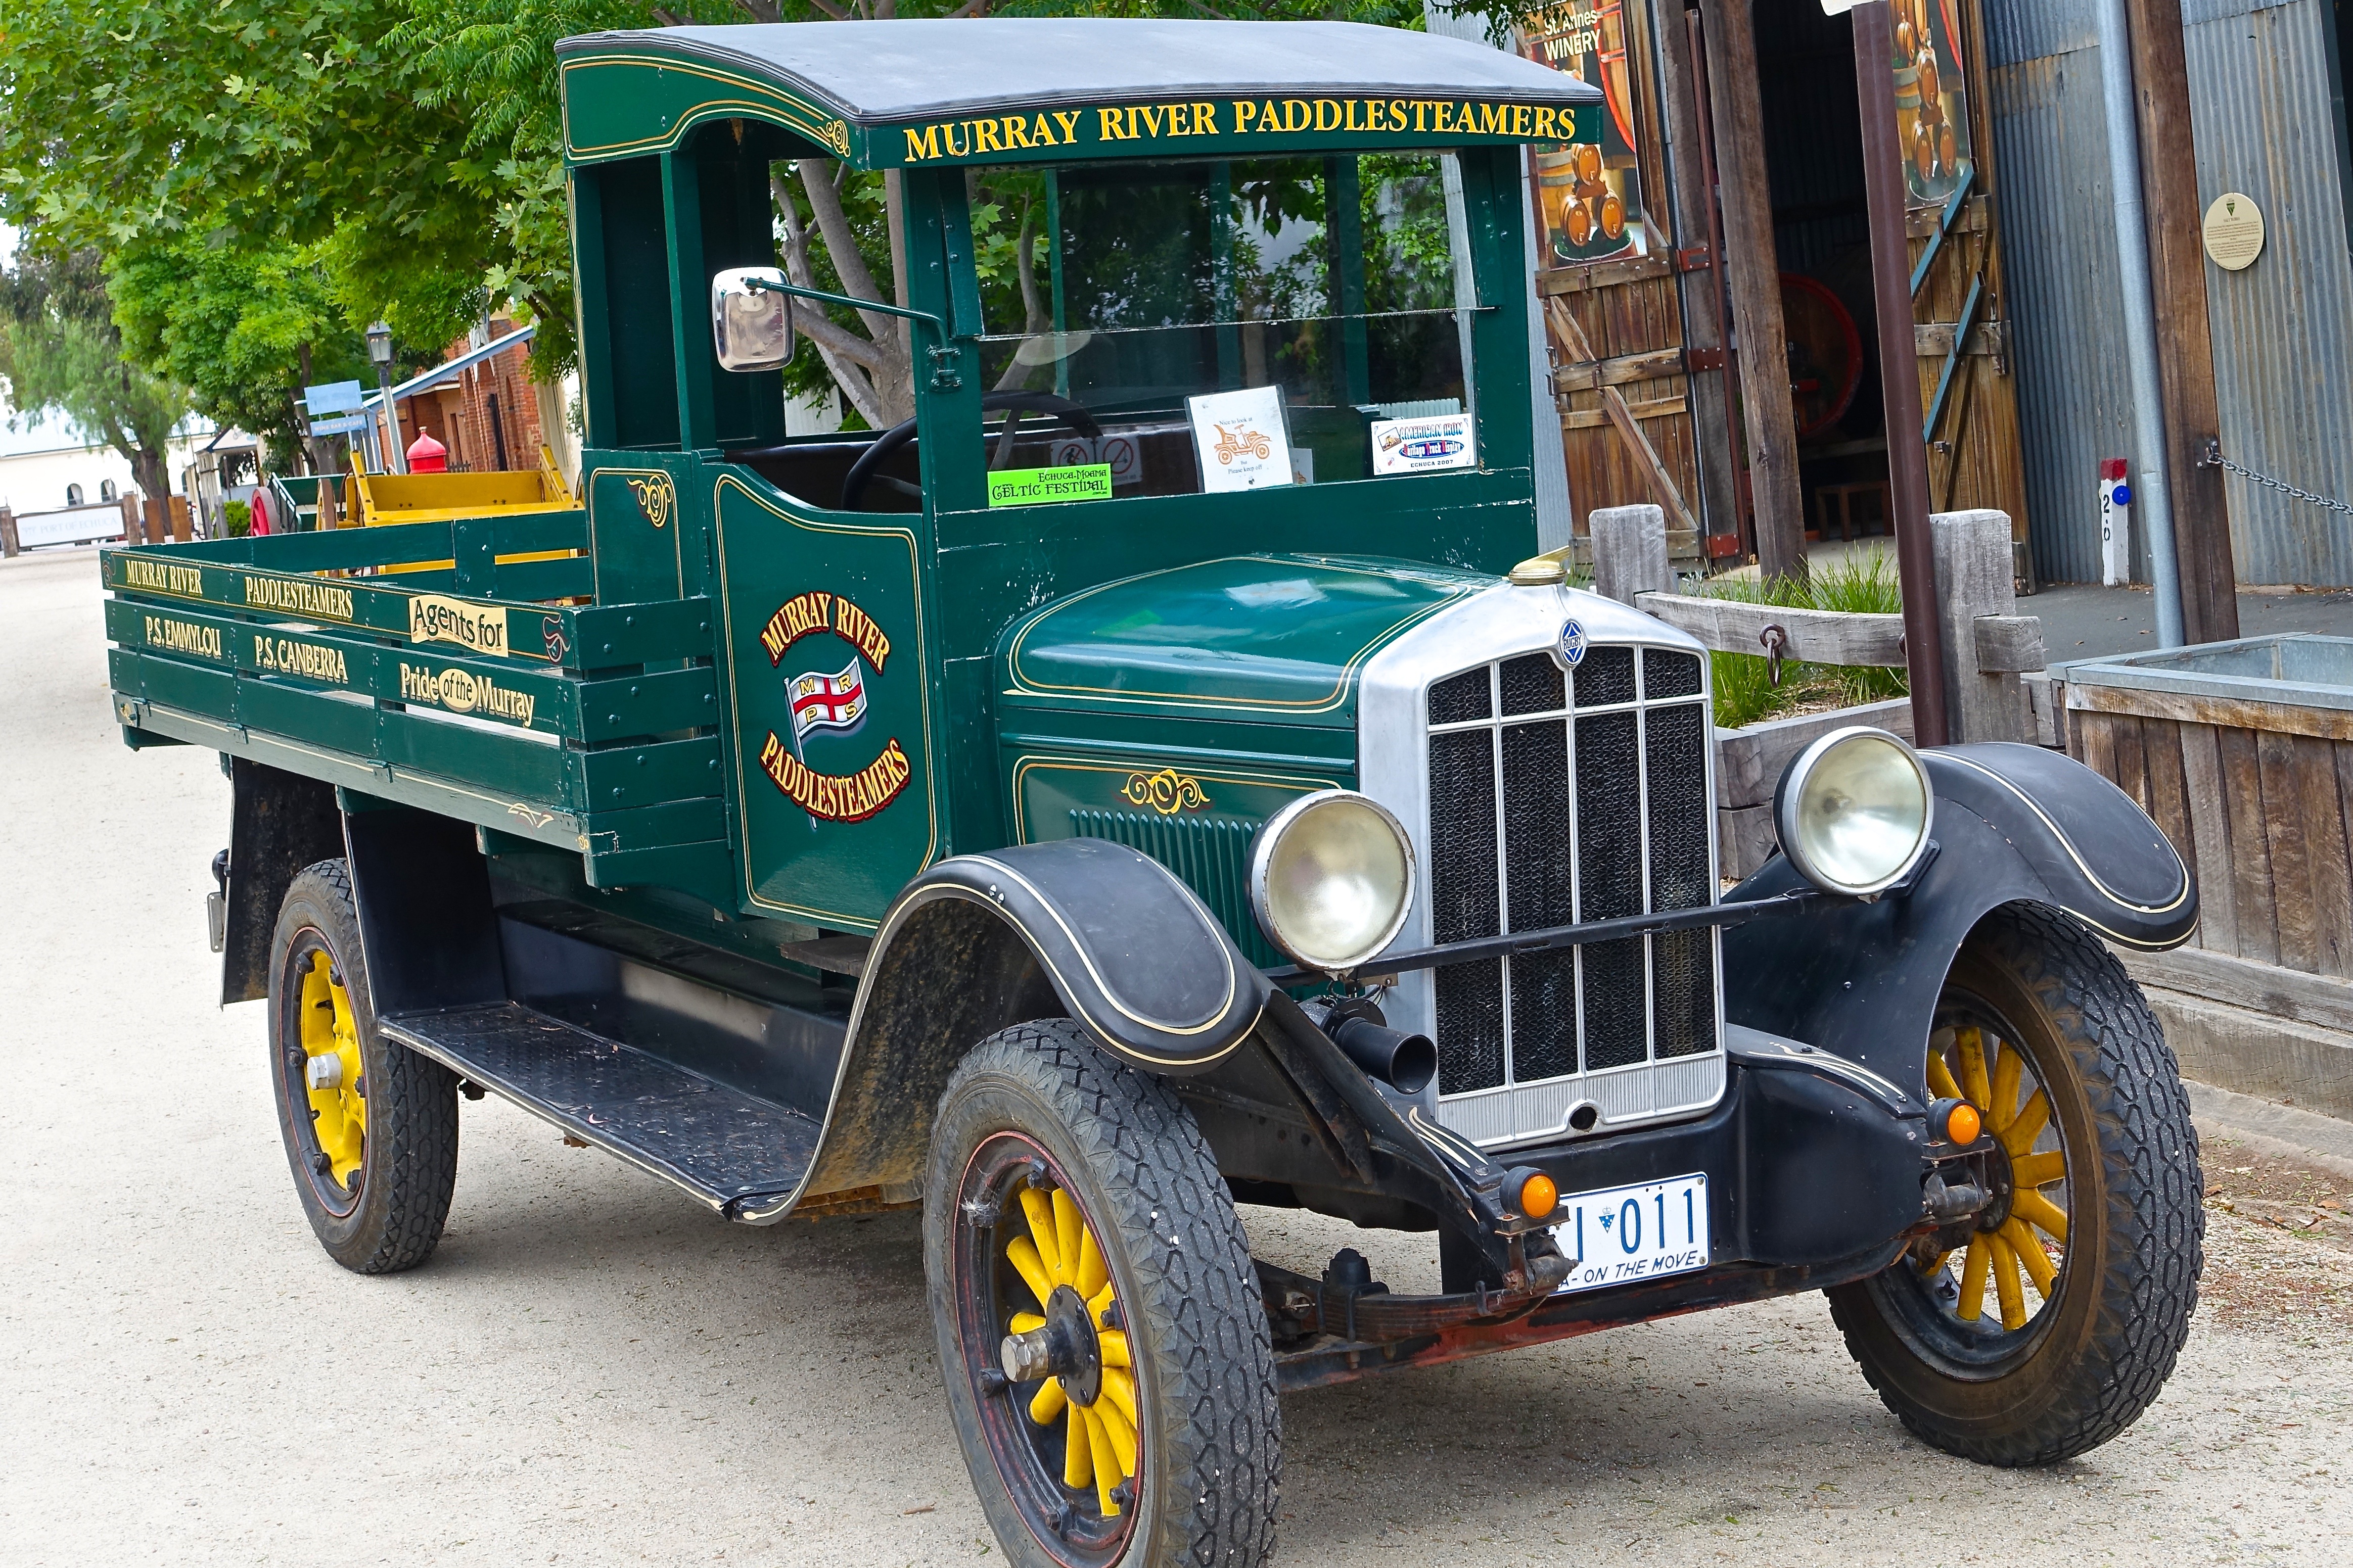
car, vintage, retro, old, transportation, transport, truck, green, vehicle, auto, tray, motor vehicle, vintage car, lorry, ford, classic, delivery, antique car, land vehicle, automobile make